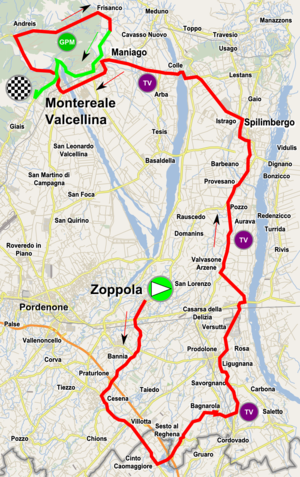
Giro Rosa 2017 / Etaperne / 2. etape
2. etape
Giro Rosa 2017 var den 28. udgave af cykelløbet Giro Rosa, damernes udgave af Giro d'Italia. Løbet var en del af UCI Women's World Tour og blev arrangeret fra 30. juni til 9. juli 2017. Den samlede vinder af løbet blev hollandske Anna van der Breggen fra Boels-Dolmans. Danske Cecilie Uttrup Ludwig vandt den hvide ungdomstrøje.